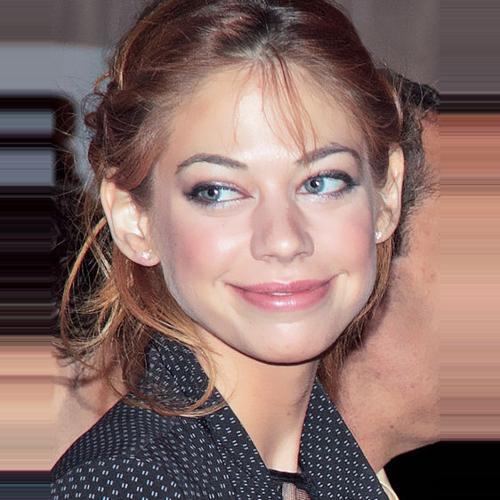
Age: 22